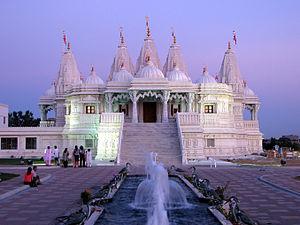
La religion au Canada inclut une très grande diversité de groupes religieux et de croyances. La majorité de la population canadienne est chrétienne, représentant 67 % des Canadiens. L'Église catholique romaine est la confession la plus importante parmi les Chrétiens du Canada. En pourcentage de la population, le christianisme est suivi par les gens sans religion qui représentent 24 % de la population. Les autres religions, les principales étant l'islam, l'hindouisme, le sikhisme, le bouddhisme et le judaïsme, englobent 8 % de la population. Les taux d'affiliation à une religion sont en baisse constante.